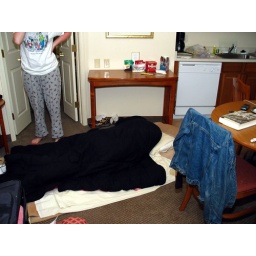
Jer's bed on the floor of motel room near Disneyland. He's usually the last one up.